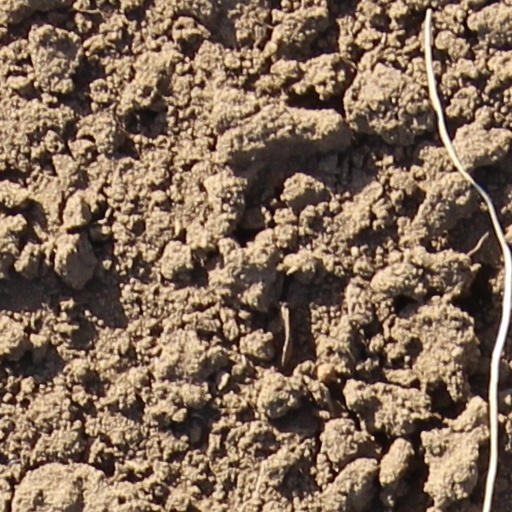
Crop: wheat